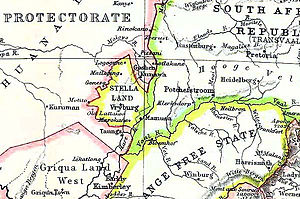
Stellaland
Kort over Stellaland og omkringliggende regioner
Stellaland var en kortlivet boer–republik fra 1882 til 1885 som lå i et område af Bechuanaland, vest for Sydafrikanske republik.